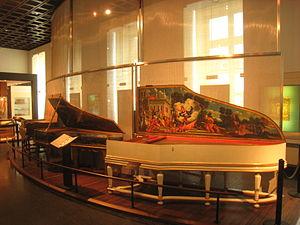
Cet article contient une liste de lieux d'exposition de clavecins anciens ; elle n'est pas limitative.